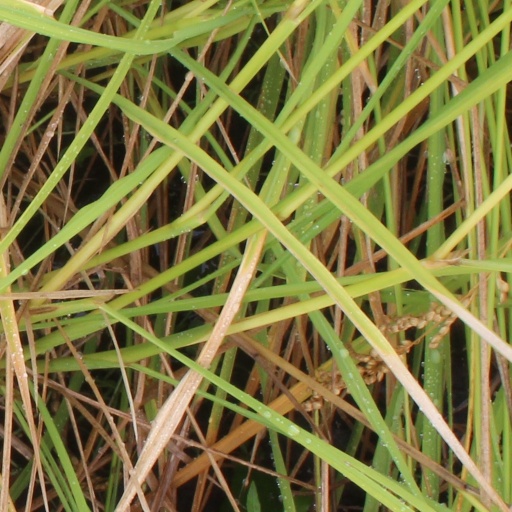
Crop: rice